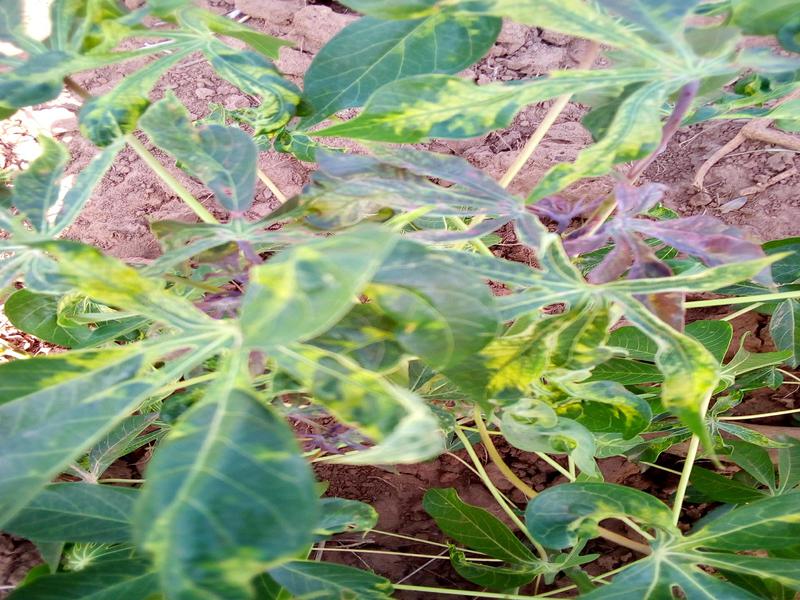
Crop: cassava
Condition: mosaic_disease